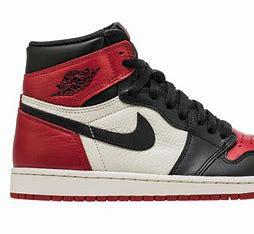
Brand: Jordan
Model: 1 Retro